1982 Cleveland Browns season

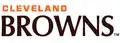
1975-1995 Browns Script

The 1982 Cleveland Browns season was the team's 33rd season with the National Football League.